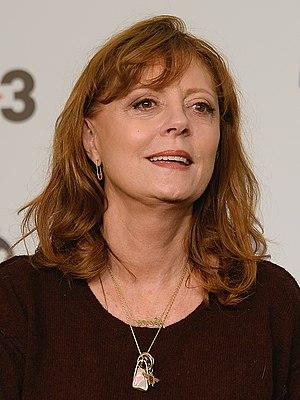
Susan Sarandon [ˈsuːzən səˈrændən], née le 4 octobre 1946 à New York, est une actrice et productrice américaine.